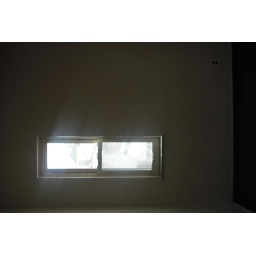
window in bedroom that its stright from hallway first floor